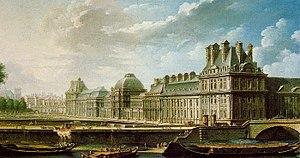
Le Palais des Tuileries vu du Quai d'Orsay, par Nicolas-Jean-Baptiste Raguenet, vers 1757
Le palais des Tuileries est un ancien palais parisien, aujourd'hui détruit, dont la construction commença en 1564 sous l'impulsion de Catherine de Médicis, à l'emplacement occupé auparavant par l'une des trois fabriques de tuiles établies en 1372 à côté de l'hôpital des Quinze-Vingts, non loin du vieux Louvre. Agrandi au fil du temps et unifié avec le palais du Louvre en 1860, il disposait d'une immense façade et il était le point focal du grand axe historique de Paris conçu à partir de ce palais.